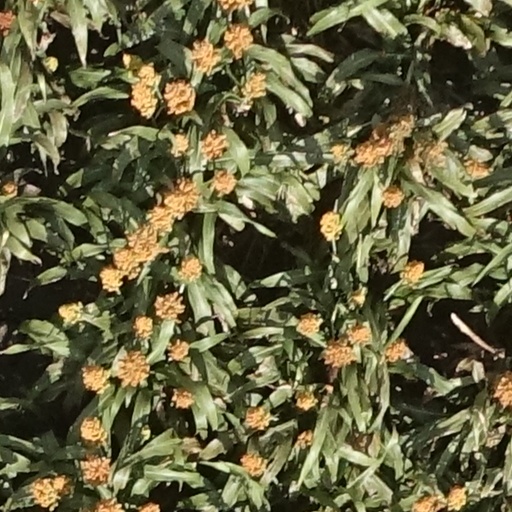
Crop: sorghum